Nate Freiman

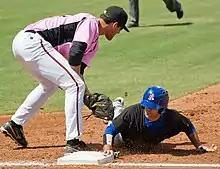
Freiman on defense, 2011

Through 2012, in his first four minor league seasons Freiman batted .294 with 71 home runs and 368 RBI in 483 games, averaging 23 homers and 108 RBIs the last two years. His slash line was .294/.364/.482. He had a career 1.060 OPS against left-handed pitching. His fielding percentage at first base was .992.